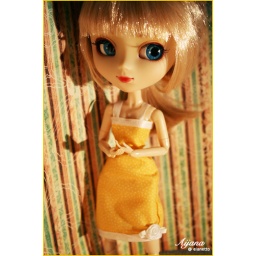
Aijana looks so cute in her new dress &amp;lt;3